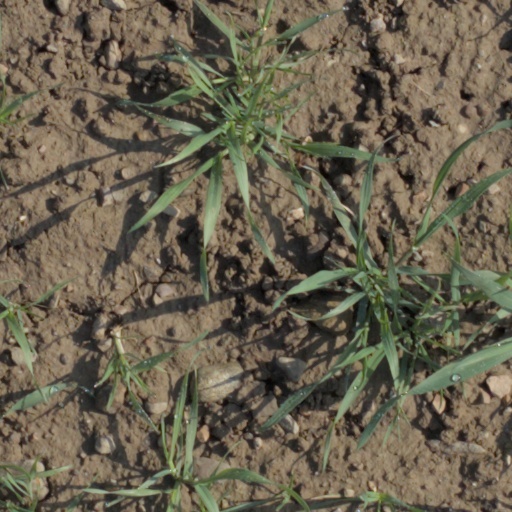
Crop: wheat